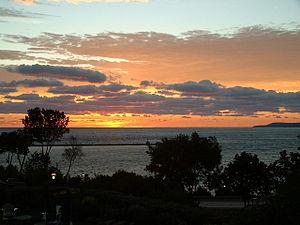
Petoskey est une ville située dans l’État américain du Michigan. C'est le siège du comté d'Emmet. Sa population est de 6 080 habitants.